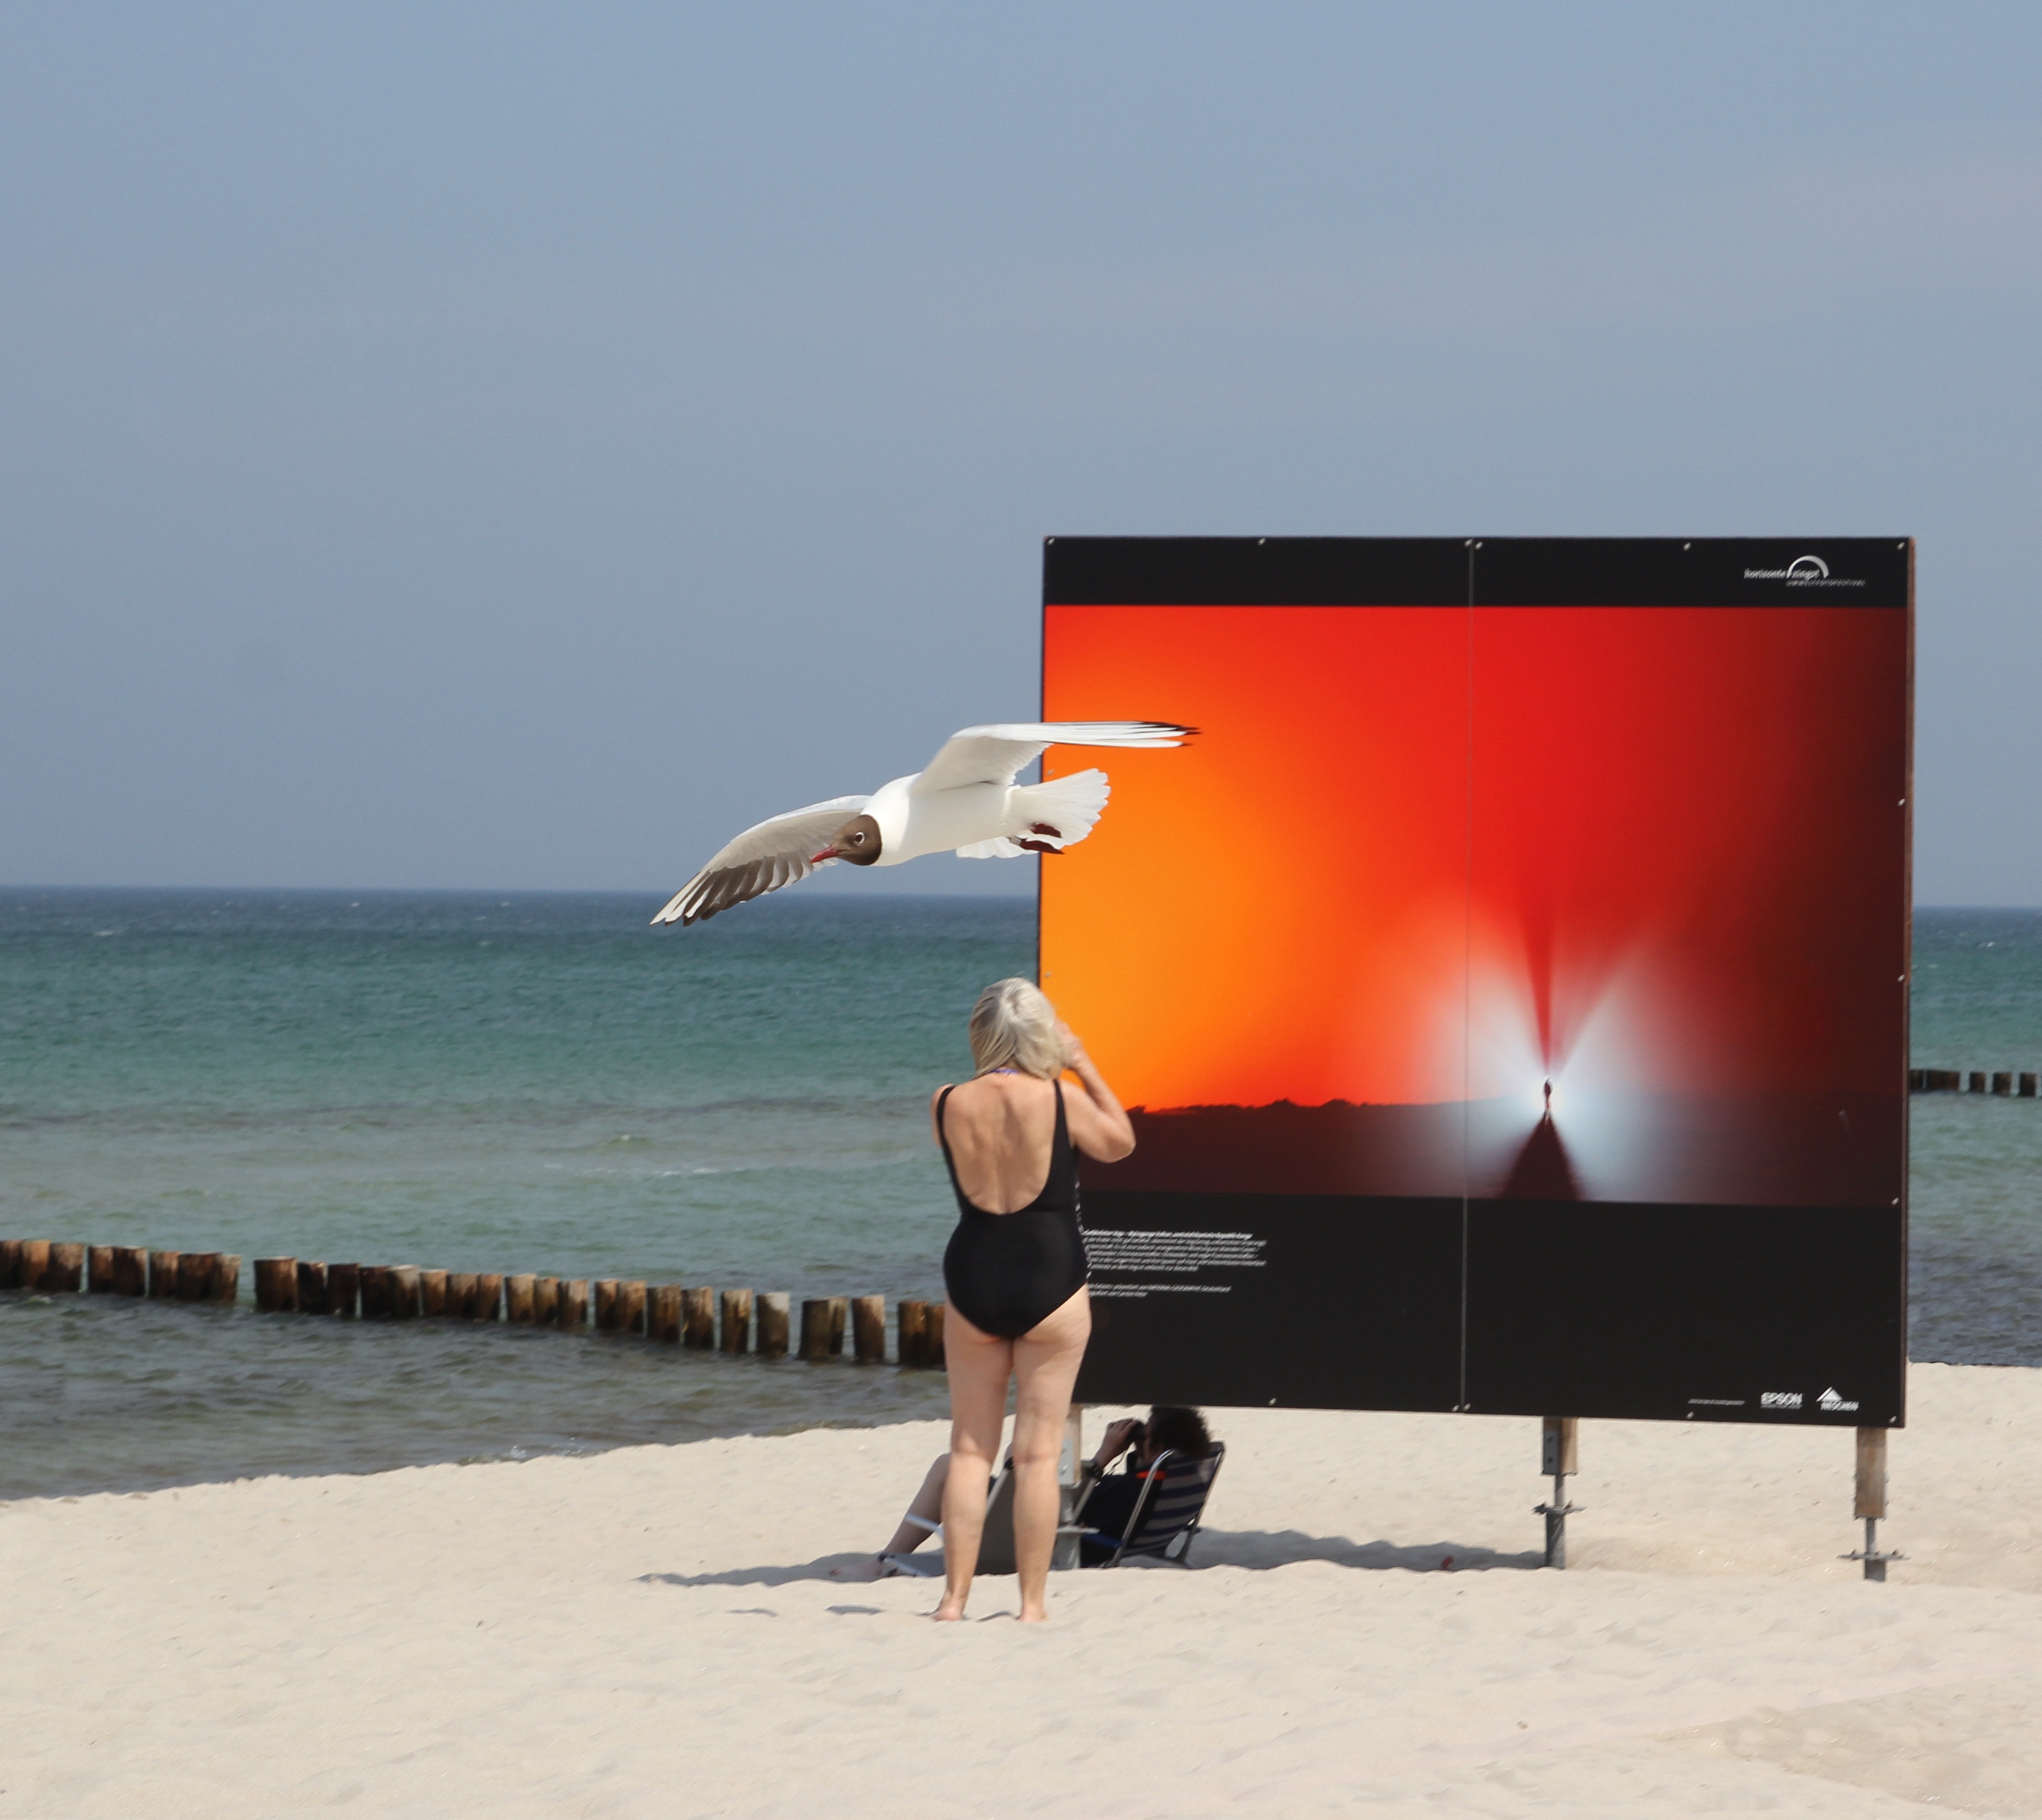
beach, sea, water, ocean, bird, seagull, advertising, vacation, exhibition, zingst, baltic sea, surfing equipment and supplies